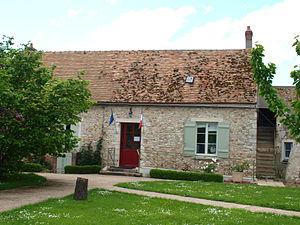
Mérobert
Mérobert est une commune française située à cinquante-cinq kilomètres au sud-ouest de Paris dans le département de l'Essonne en région Île-de-France.